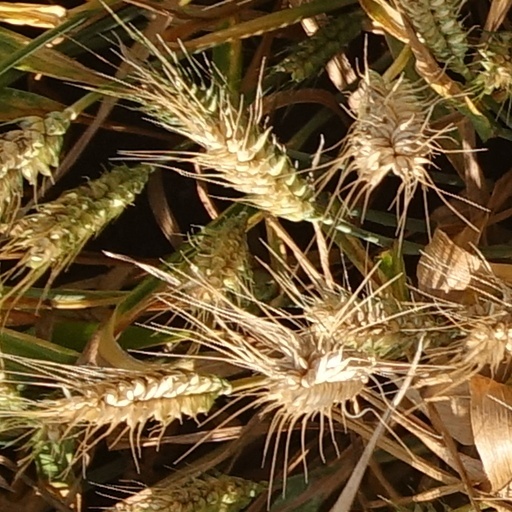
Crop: wheat